Carlos Anwandter

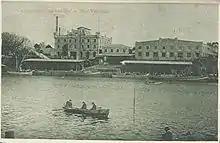
Cerveceria Anwandter, Valdivia, Chile, circa 1900

"We will be as honest and laborious Chileans as the best of them. We will defend our adoptive country joining in the ranks of our new countrymen against any foreign oppression with the resolve and strength of the man who defends his fatherland, his family and his interests. Never will the country that adopts us as her children, reason to repent of this enlightened, human and generous deed."